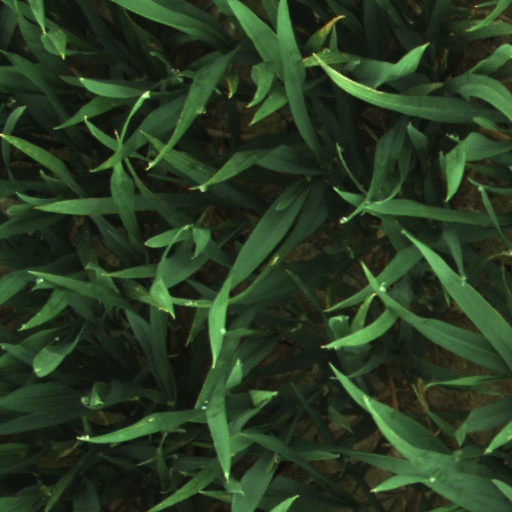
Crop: wheat